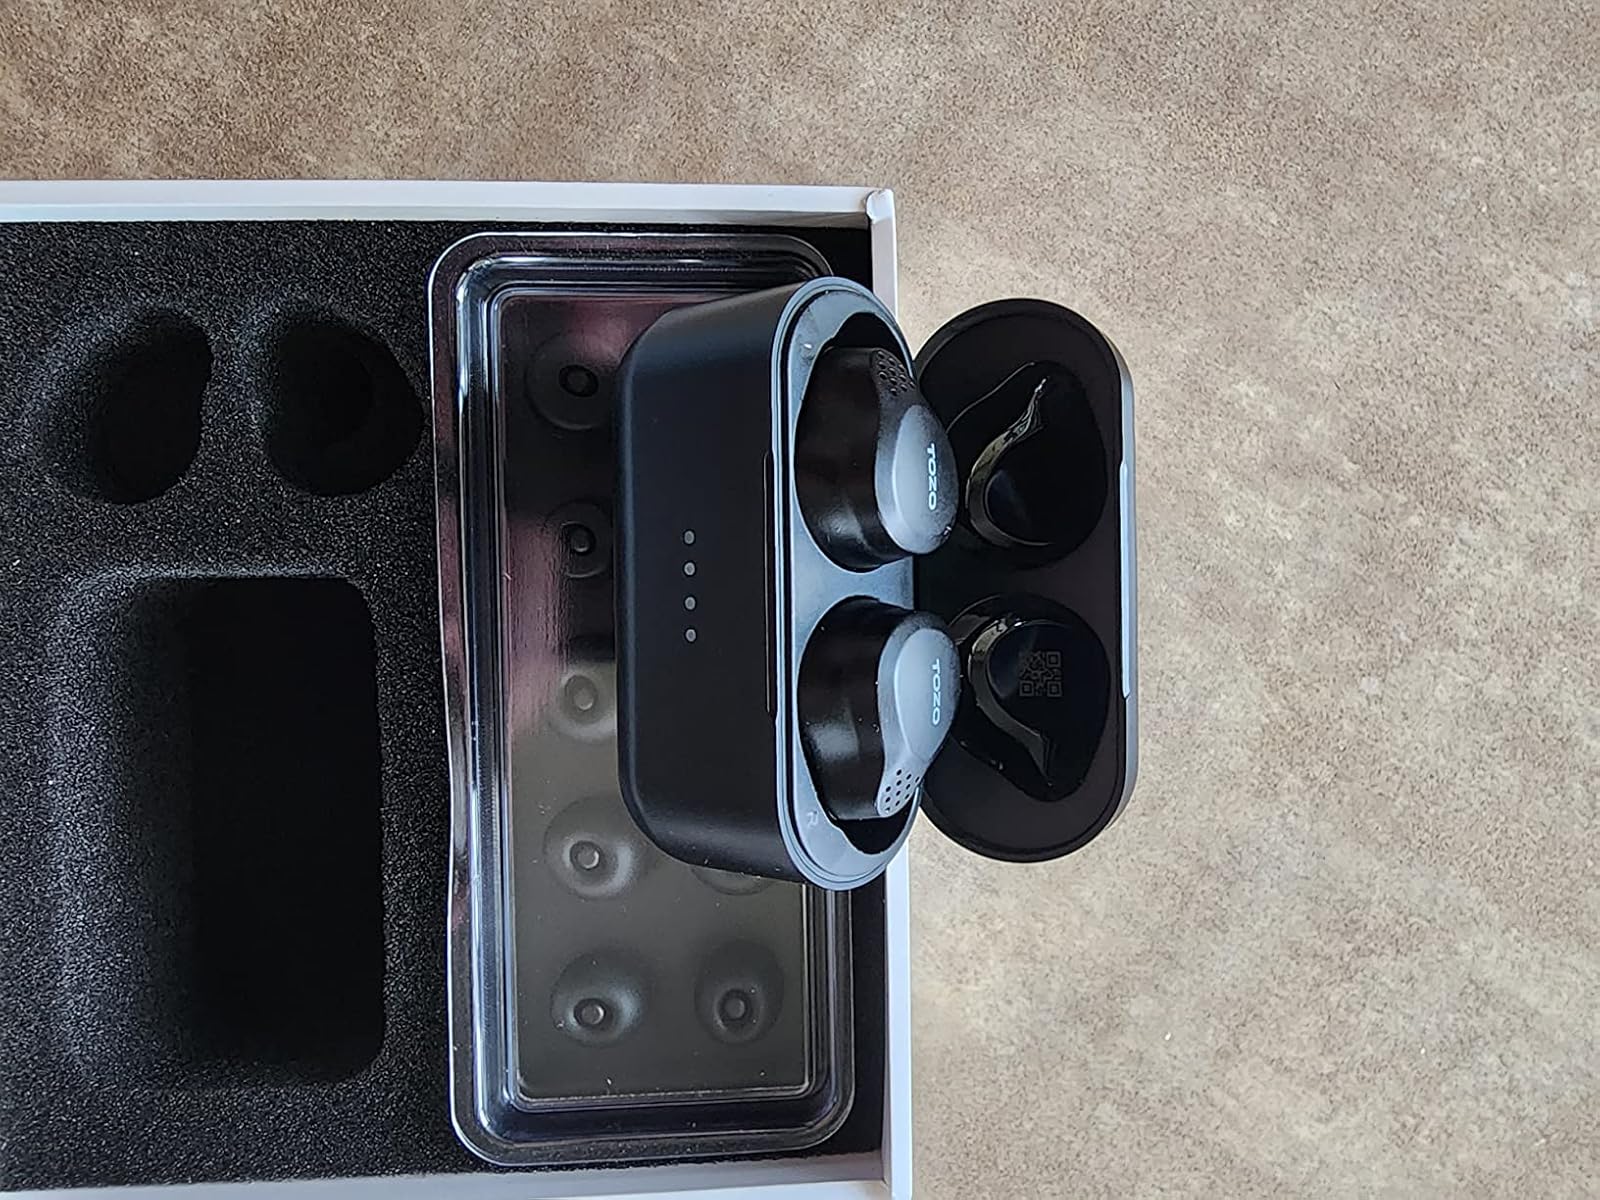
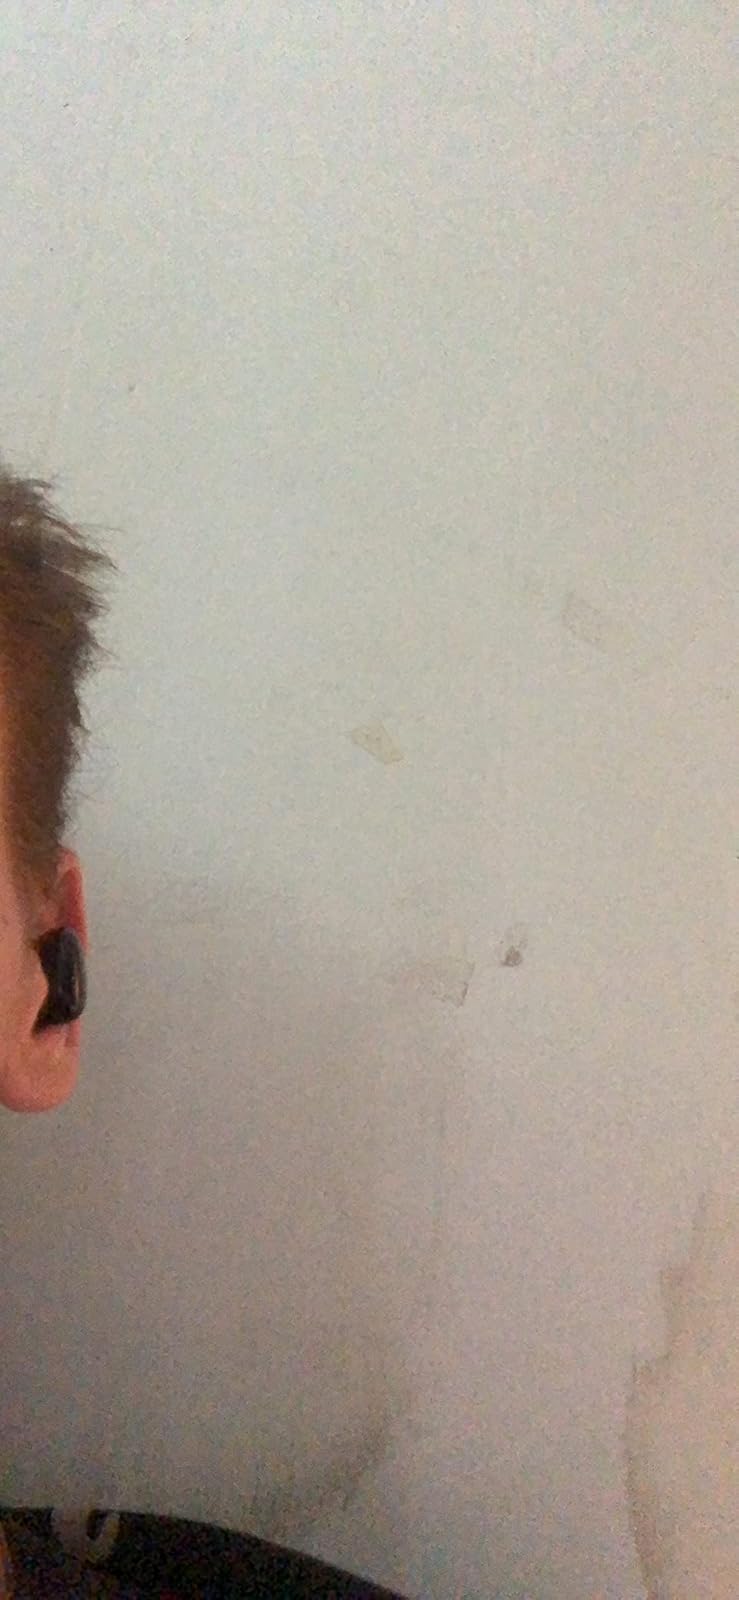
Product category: earbuds
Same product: no